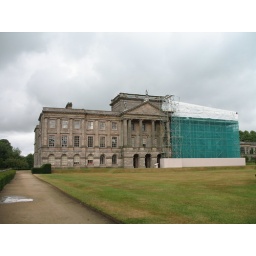
The roof is leaking, so some of the house is under repair.